John Lamb (left-handed pitcher)

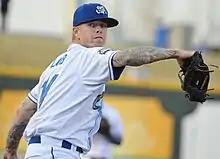
Lamb with the Omaha Storm Chasers in 2014

John Michael Lamb (born July 10, 1990) is an American former professional baseball pitcher. He played in Major League Baseball (MLB) for the Cincinnati Reds and Los Angeles Angels. Lamb is the grandson of John Ramsey, the former Public Address announcer at Dodger Stadium.